Minamisōma

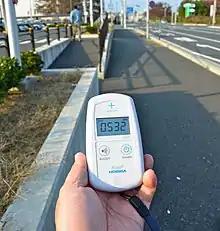
Radiation monitor showing radiation at Minamisoma: 0.532 μSv/h. This equates to an annual radiation dose of 4.66 millisieverts, compared to the government's criteria for return of 20 millisieverts per year.

Minamisōma is about north of Fukushima I Nuclear Power Plant, the site of the nuclear accident that followed the 2011 Tōhoku earthquake and tsunami. Much of the city lies within the 30 kilometer mandated evacuation zone near the plant, and thus most of the residents were forced to leave. Approximately a week after the earthquake Minamisōma was in the news again as the town's mayor Katsunobu Sakarai asserted that his people had been "abandoned" in the wake of orders for all remaining residents to stay in their homes inside the exclusion zone around the Fukushima Daiichi Nuclear Power Plant.